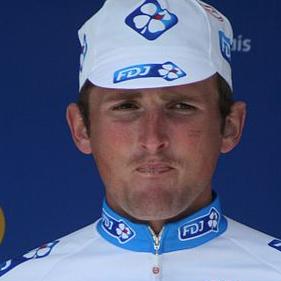
Age: 25